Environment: real
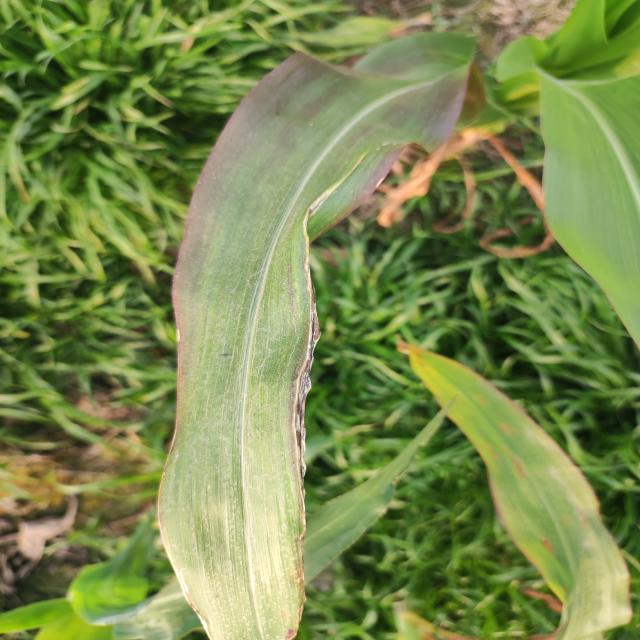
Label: phosphorus_deficiency